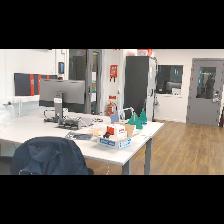
Label: NonHuman